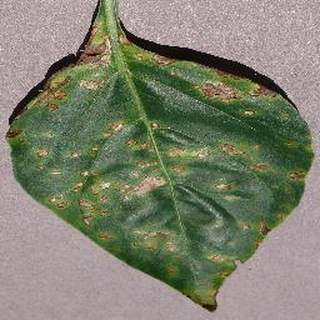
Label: bell_pepper_bacterial_spot